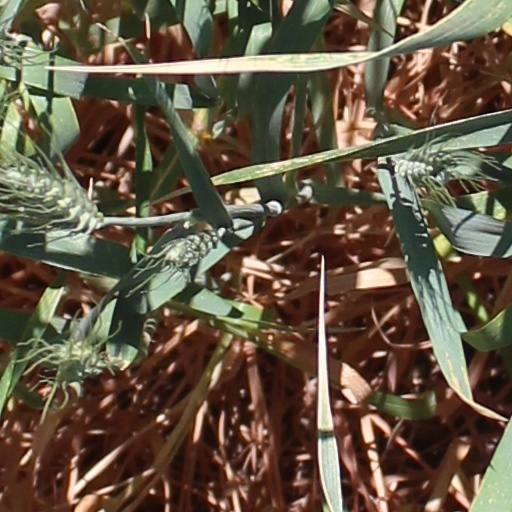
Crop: wheat